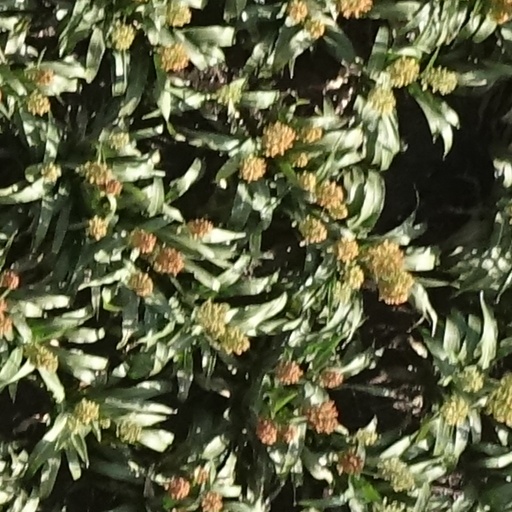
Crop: sorghum